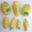
Label: sweet_pepper